CAR-15

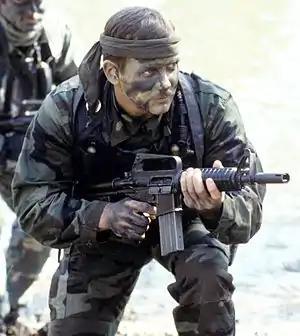
U.S. Navy SEAL with Colt Commando. Note: large flash suppressor

The Colt Automatic Rifle-15 or CAR-15 is a family of M16 rifle–based firearms marketed by Colt in the 1960s and early 1970s. However, the term "CAR-15" is most commonly associated with the Colt Commando (AKA: XM177); these select-fire carbines have ultrashort and barrels with over-sized flash suppressors.